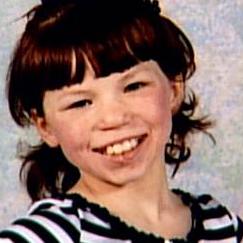
Age: 10